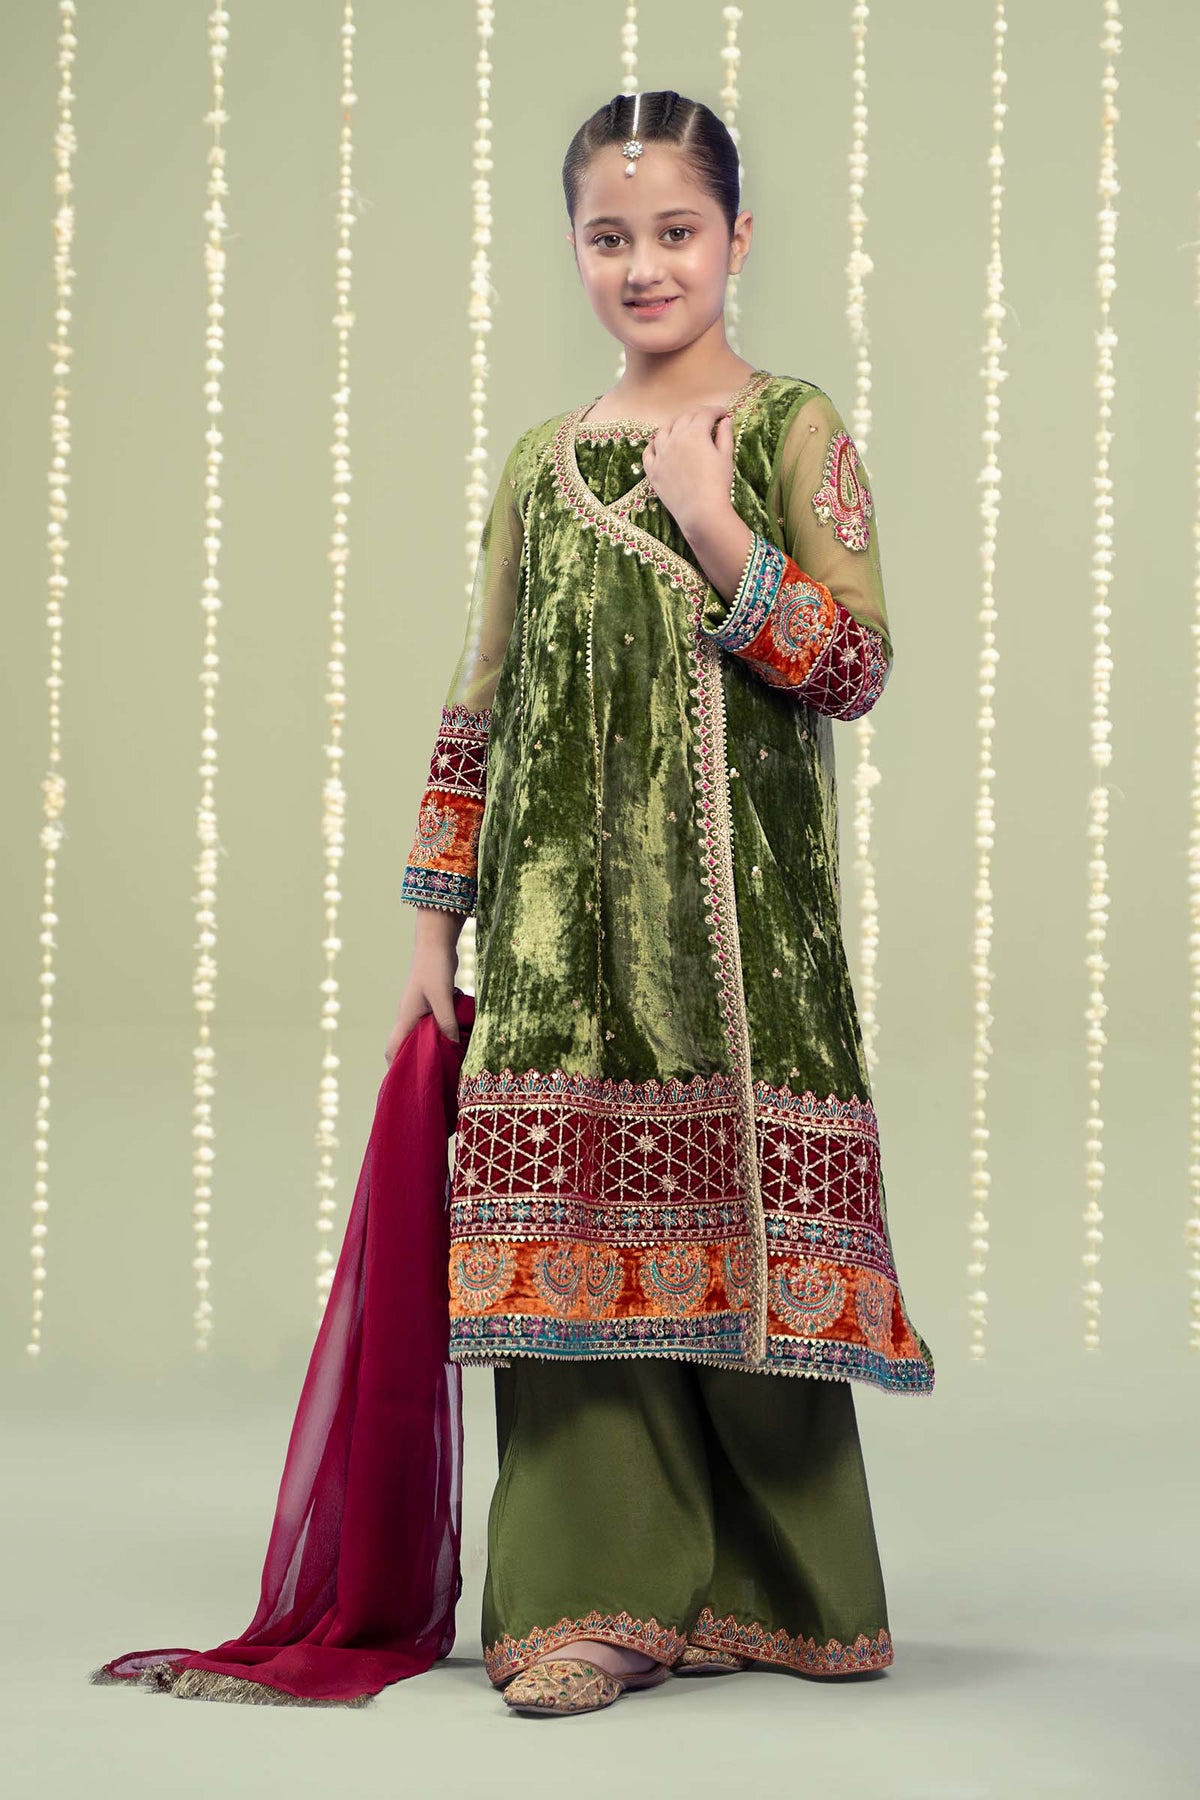
green karigari suit